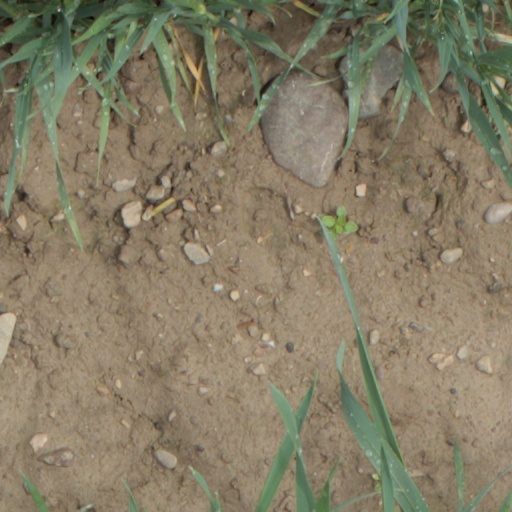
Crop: wheat